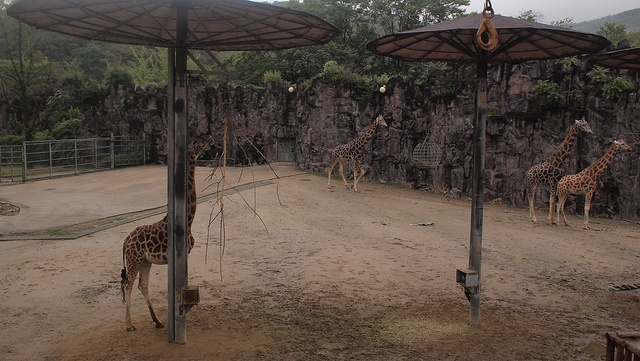
Some zoo animals are walking around in their cage.
A group of giraffes walk around an enclosure in the zoo
Some giraffes are in a tall enclosure on dirt.
Several giraffes eating and standing at an enclosed area.
The four giraffes stand inside an enclosure.